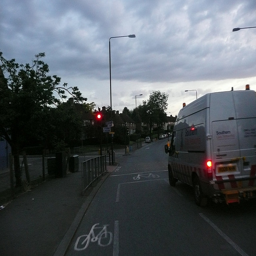
 A white van stopped at a red light at dusk.
an empty intersection with an ambulance and no other cars or pedestrians
A truck stopped at a red light at dusk on a city street.
a street a white van some street lights trees and buildings
A van going down the street, with bicycle marking on the road.